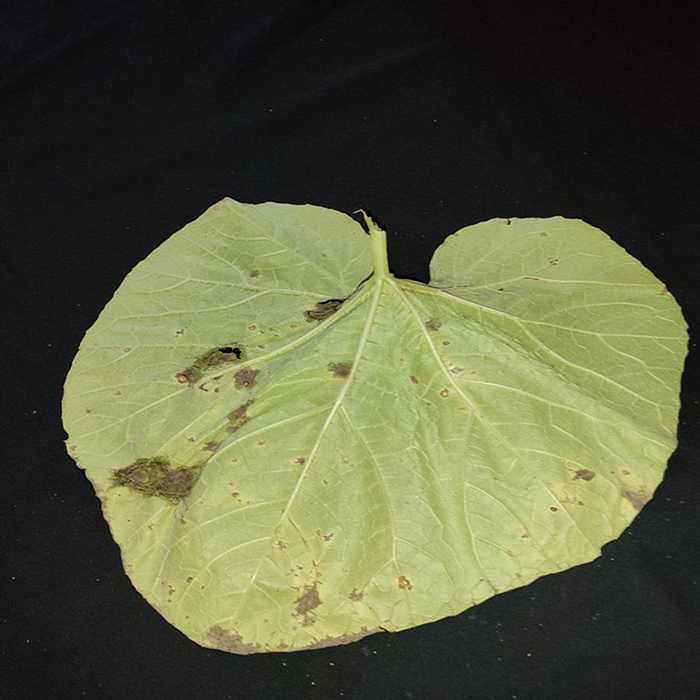
Plant: Bottle gourd
Label: Downey mildew